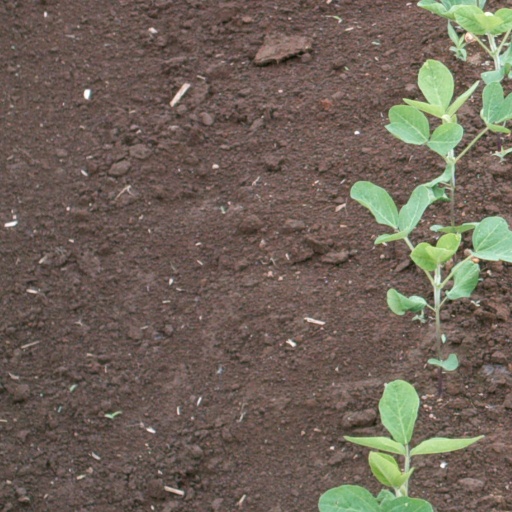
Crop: soybean